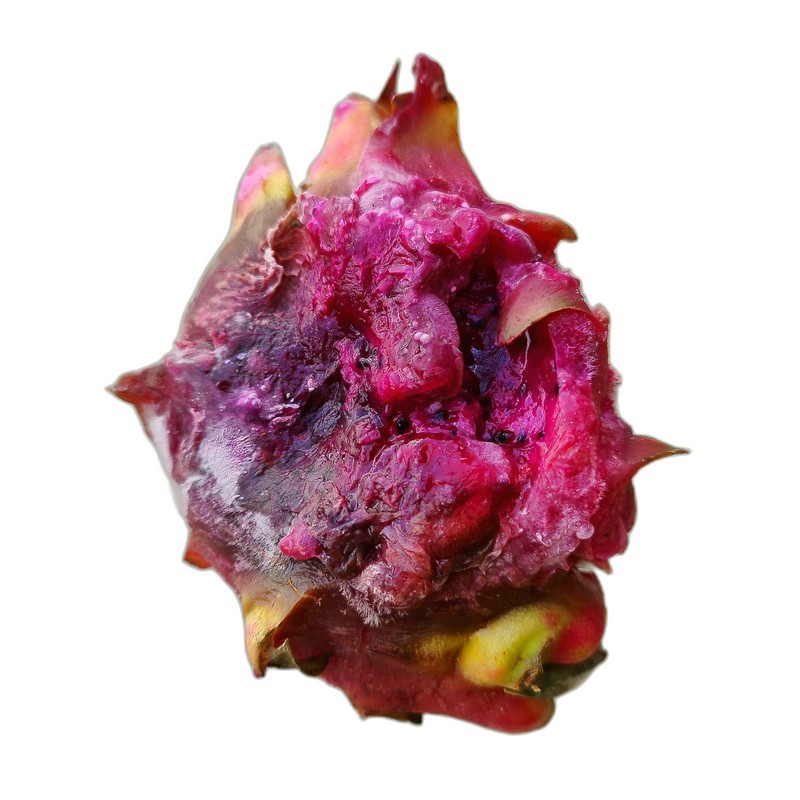
Label: Defect Dragon Fruit